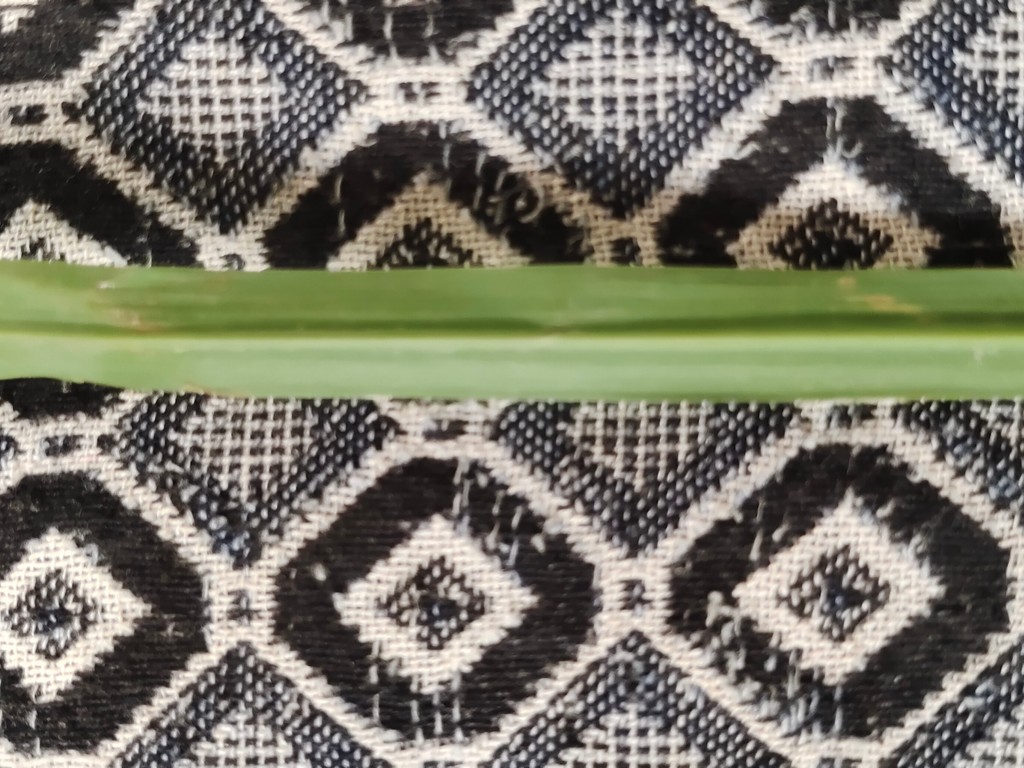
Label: Unhealthy